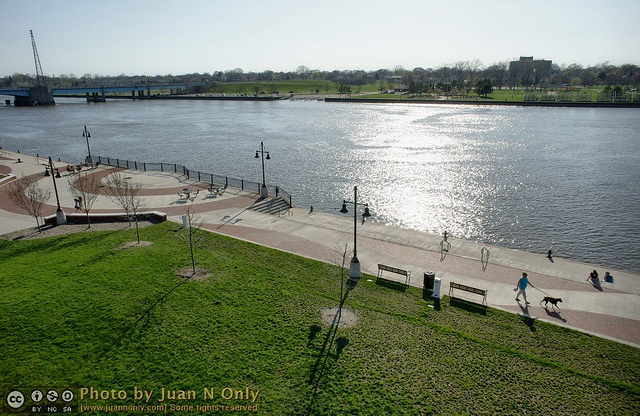
A skate park next to a body of water and green park.
Sky view of a walkway along the shore of a river.
A wide walkway allows for walks along the river.
A waterfront walkway and garden area next to a river.
some grass and a person in a blue shirt walking a dog and water